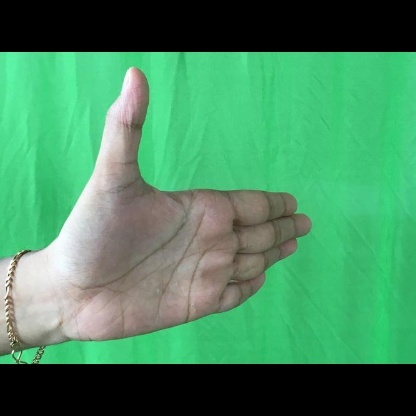
Mudra: Ardhachandran